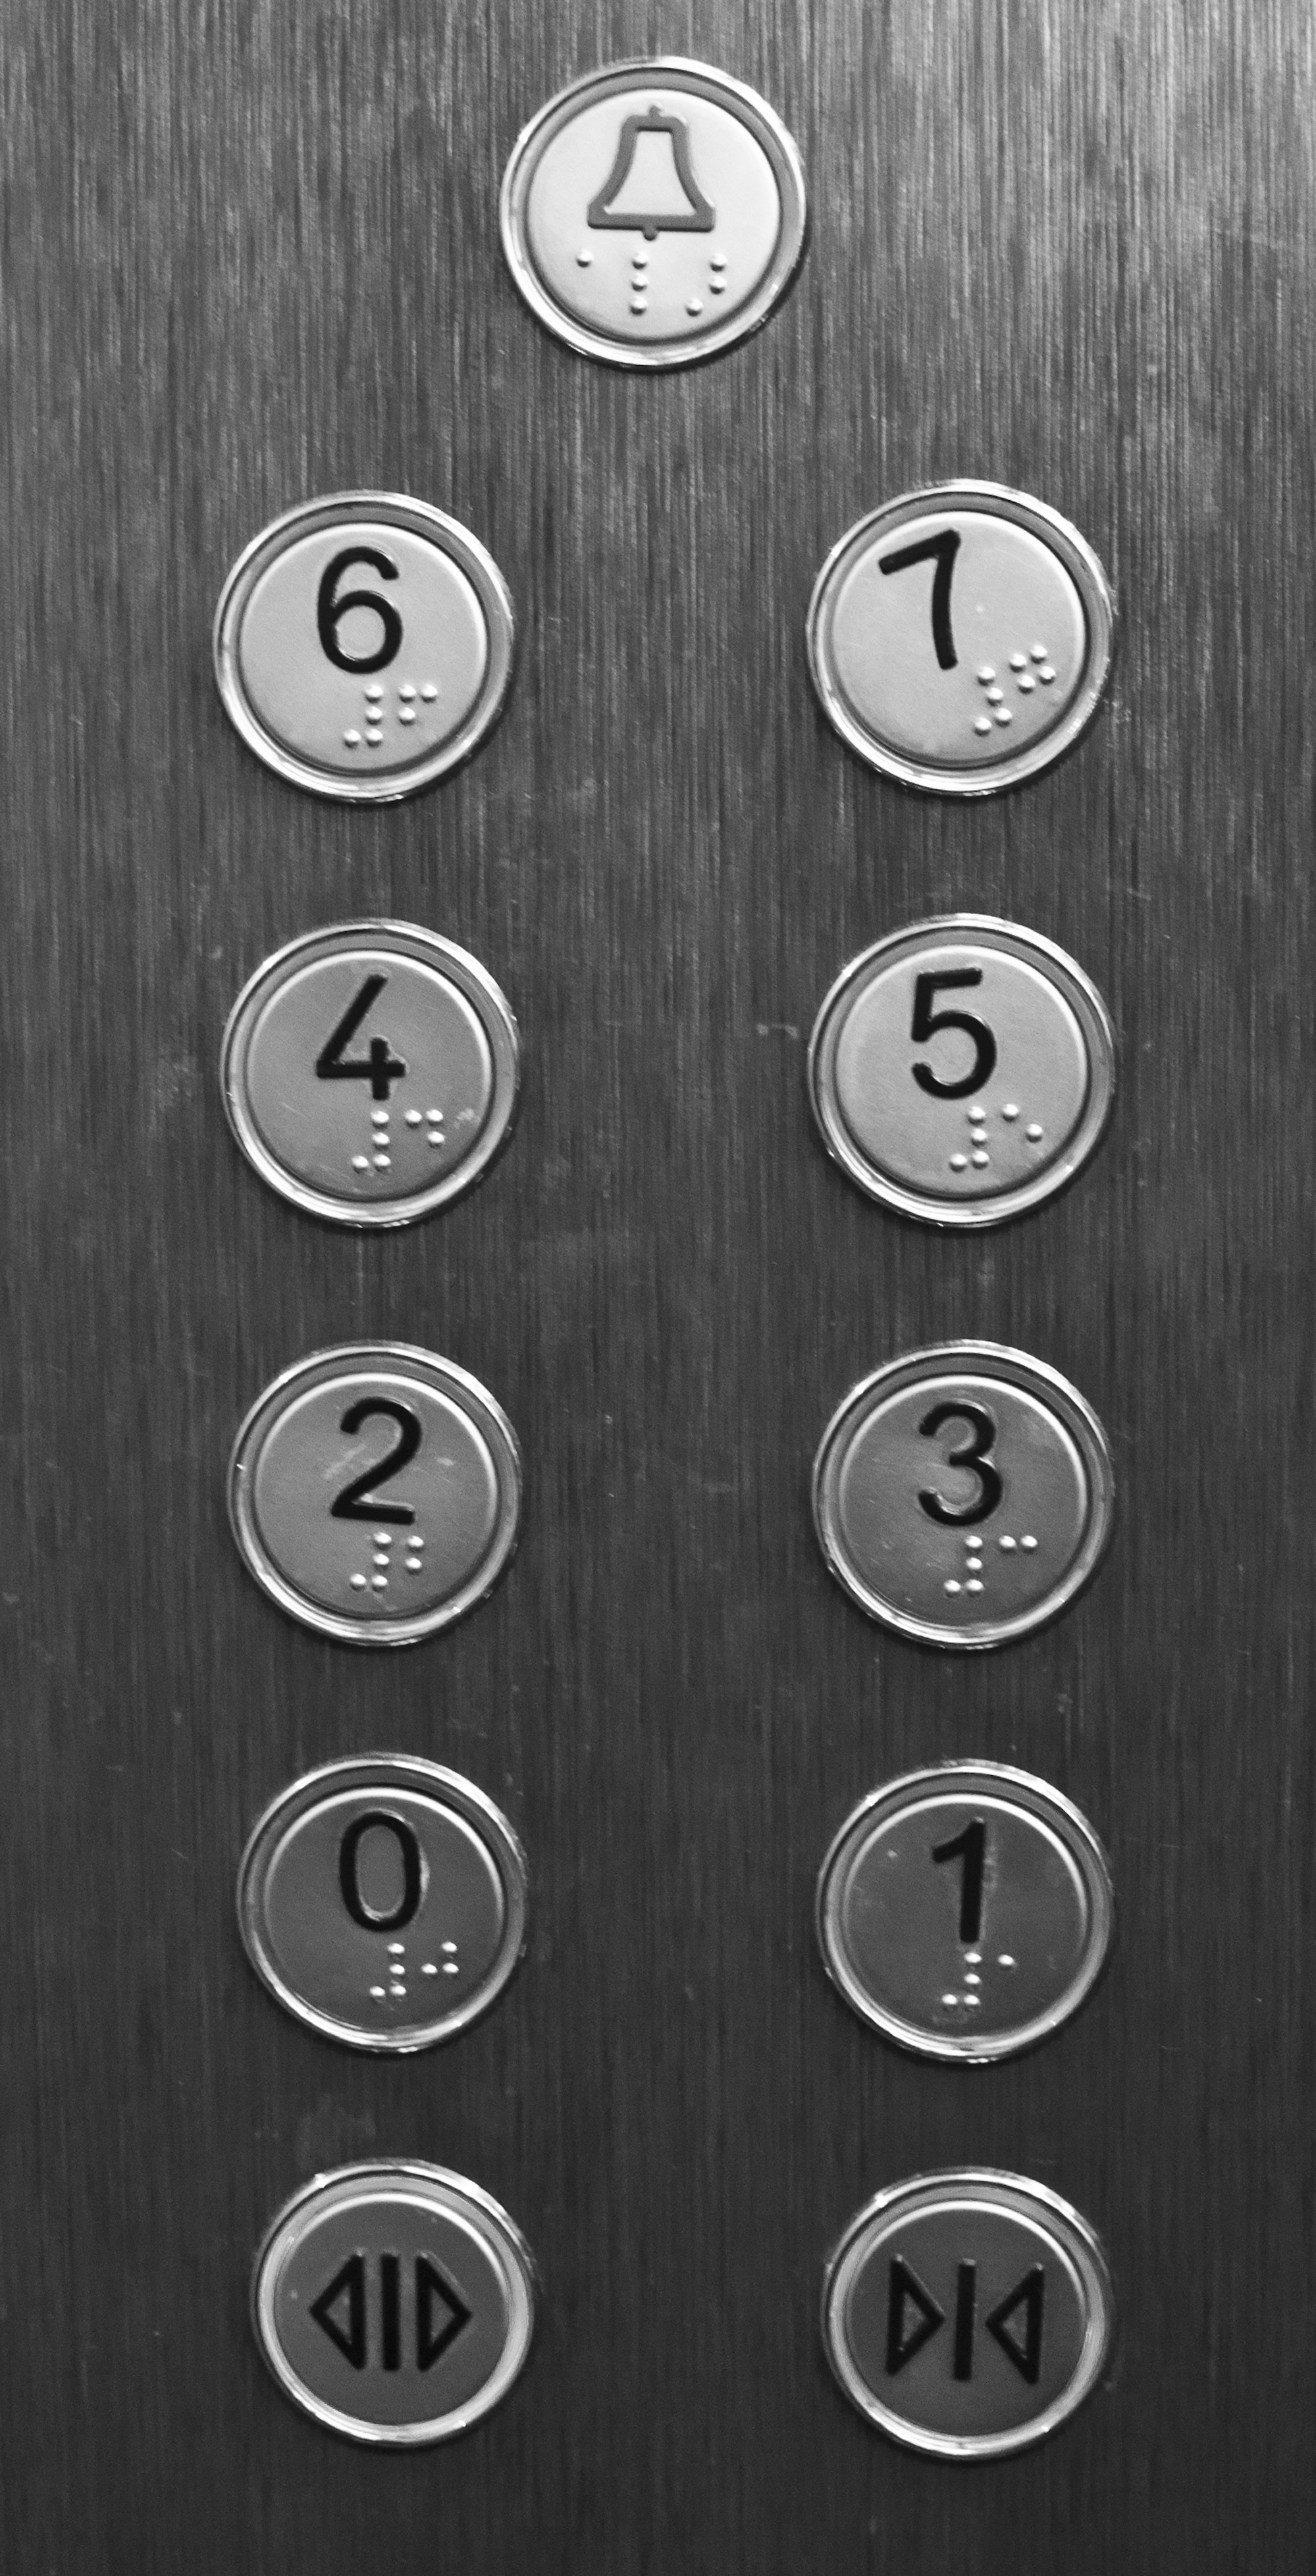
hand, person, black and white, architecture, technology, floor, interior, number, building, steel, female, transportation, transport, standing, waiting, finger, curve, action, metal, business, furniture, monochrome, close, apartment, circle, button, font, moving, lift, one, chrome, press, hotel, control, elevator, push, panel, businessman, going, choice, touching, business woman, monochrome photography, unrecognizable